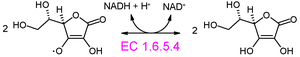
Une monodéshydroascorbate réductase est une oxydoréductase qui catalyse la réaction :